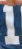
Number: 1